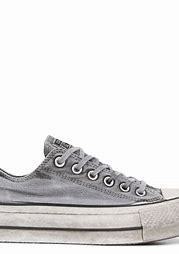
Brand: Converse
Model: Chuck Taylor All Star Canvas